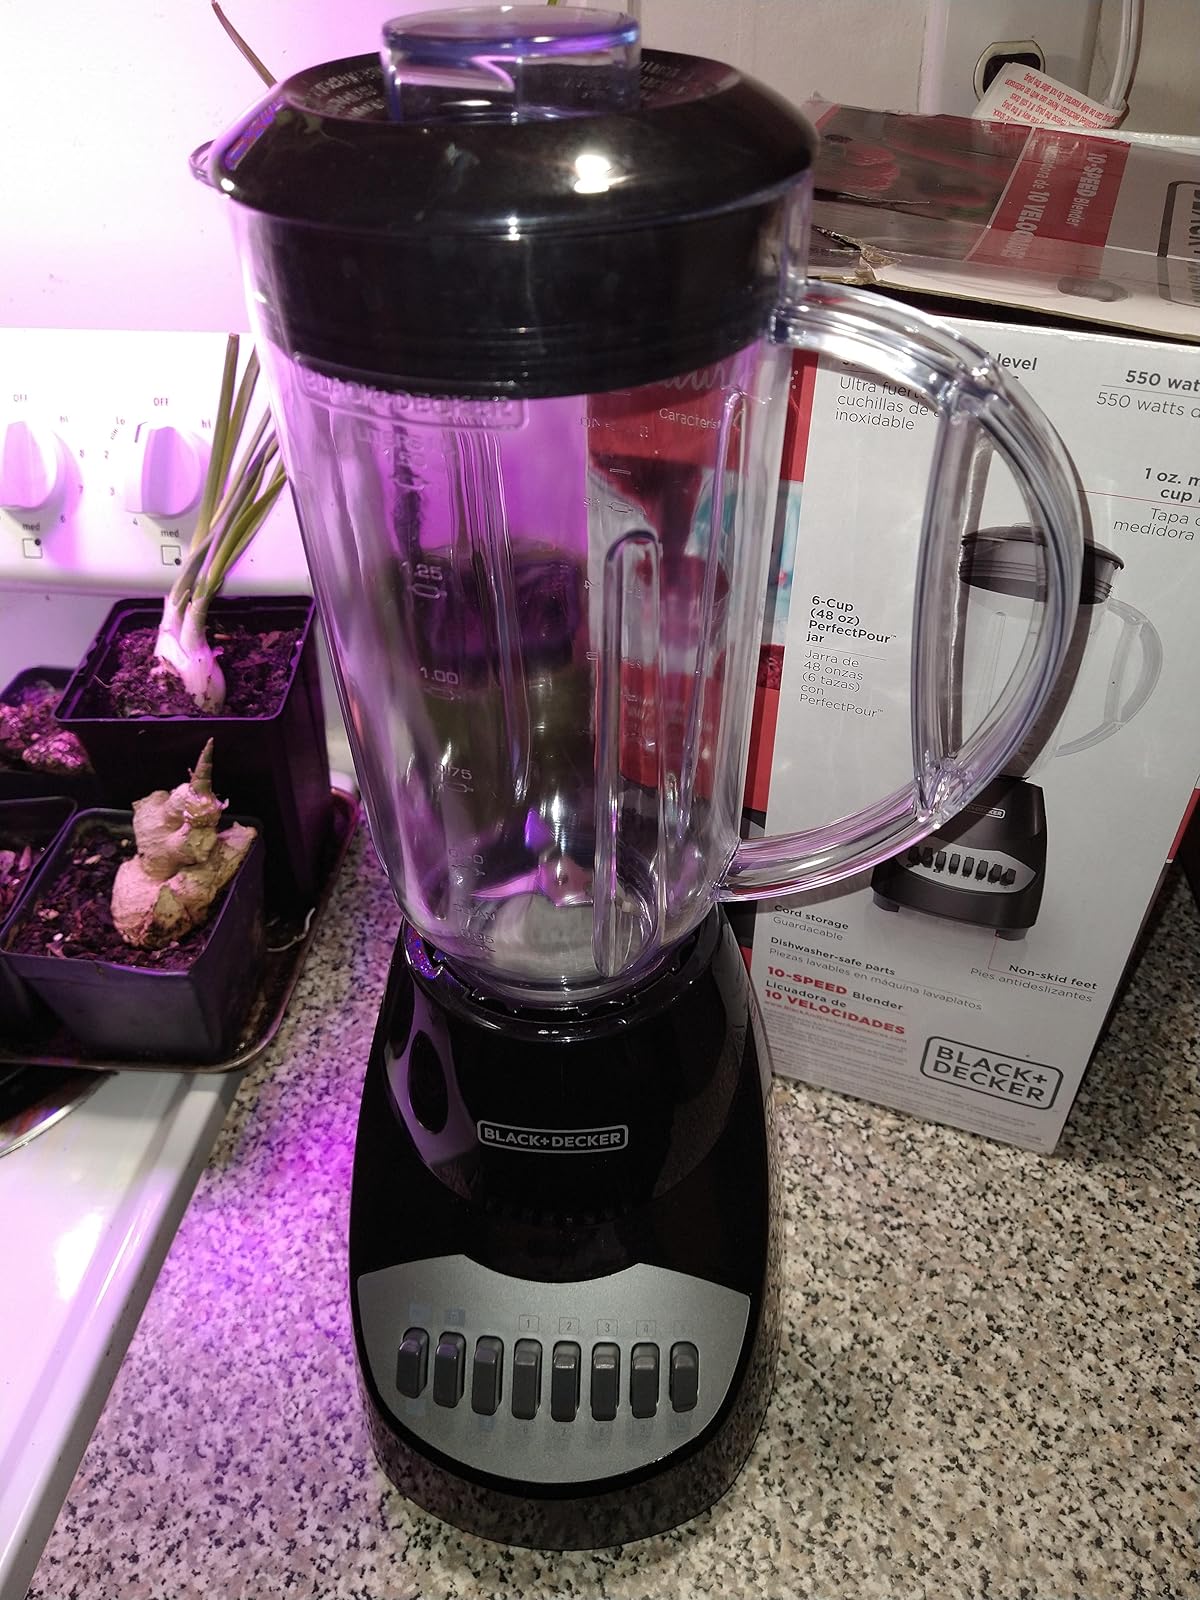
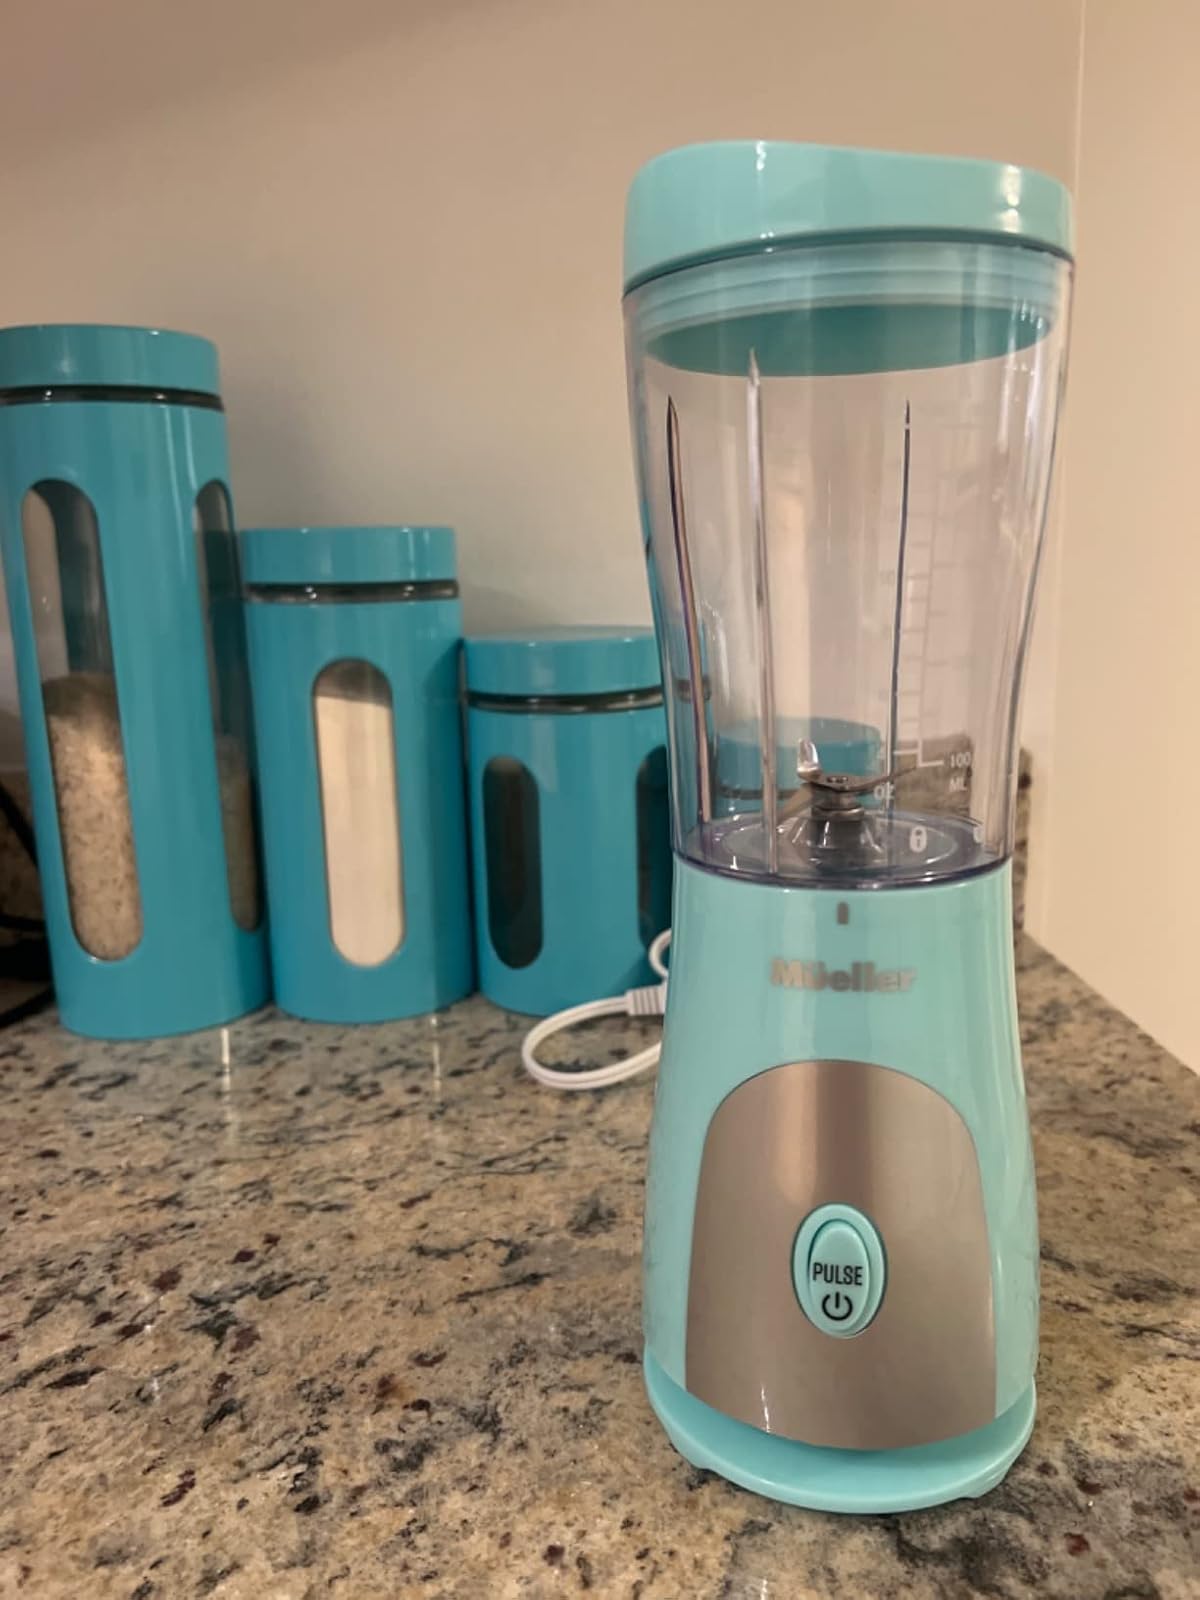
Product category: items_blender
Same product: no